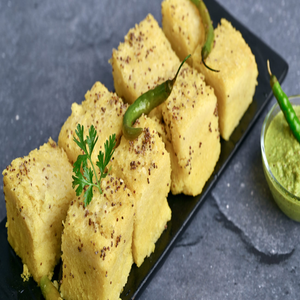
Dish: dhokla